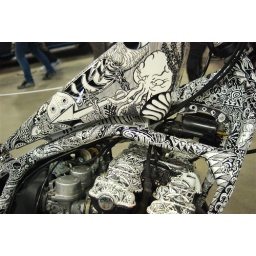
this whole bike was decorated out of sharpie. absolutely EVERYTHING was drawn out of a black sharpie, im in love.